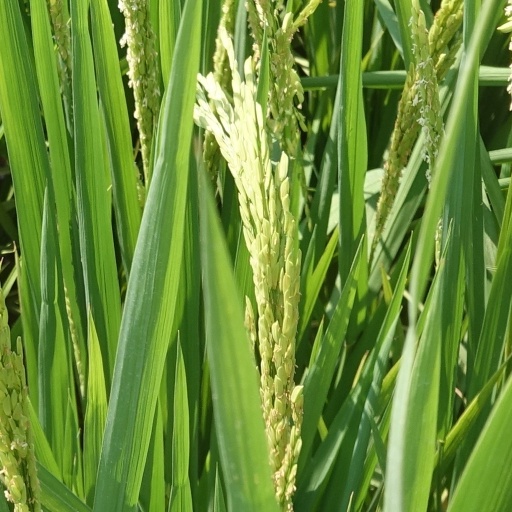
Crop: rice